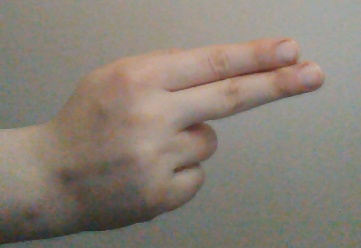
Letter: ain